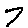
Label: 7